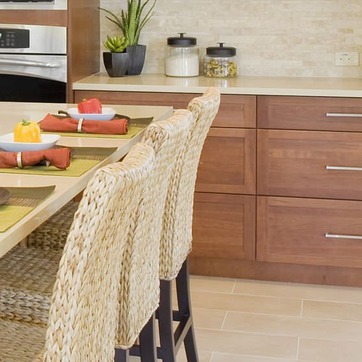
Material: other